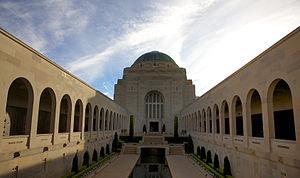
L’architecture australienne, au moins au début de l'histoire du pays, fut influencée par les architectures anglaise et américaine. Au mieux, les architectes australiens cherchaient à être les premiers à importer les nouveaux styles et essayaient de leur donner des caractères locaux. L'architecture australienne contemporaine post-seconde Guerre mondiale reflète le multiculturalisme de la société australienne et lui donne une identité émergente multifactorielle.